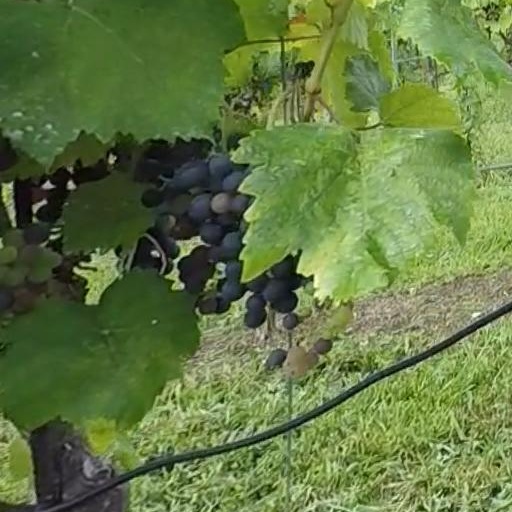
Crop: grape